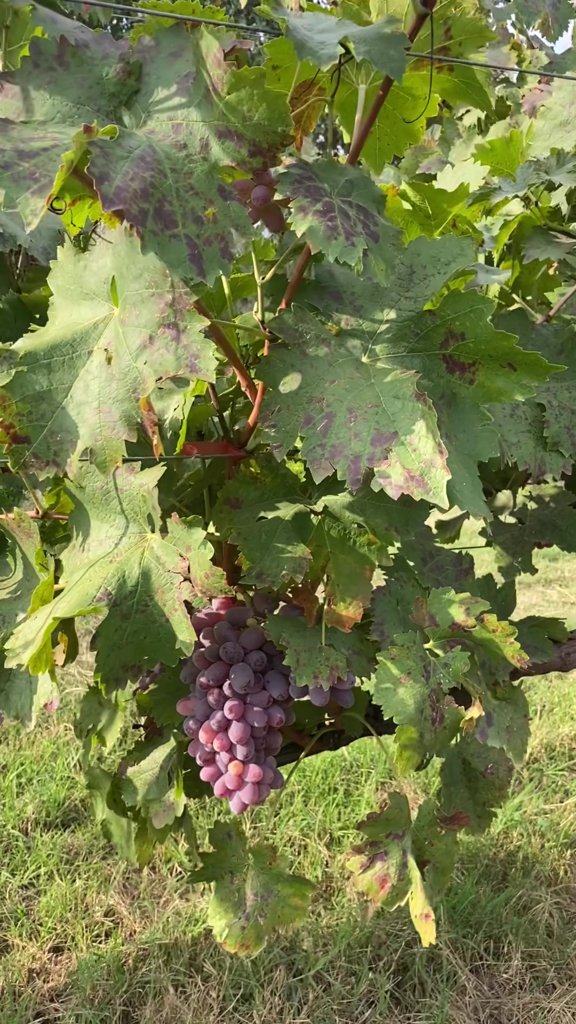
Berries visible: 67
Grape clusters: 2